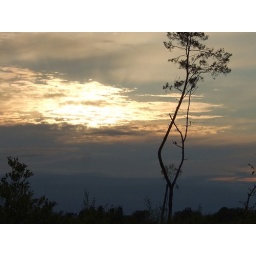
A lonely bird in a lonely tree at sunset